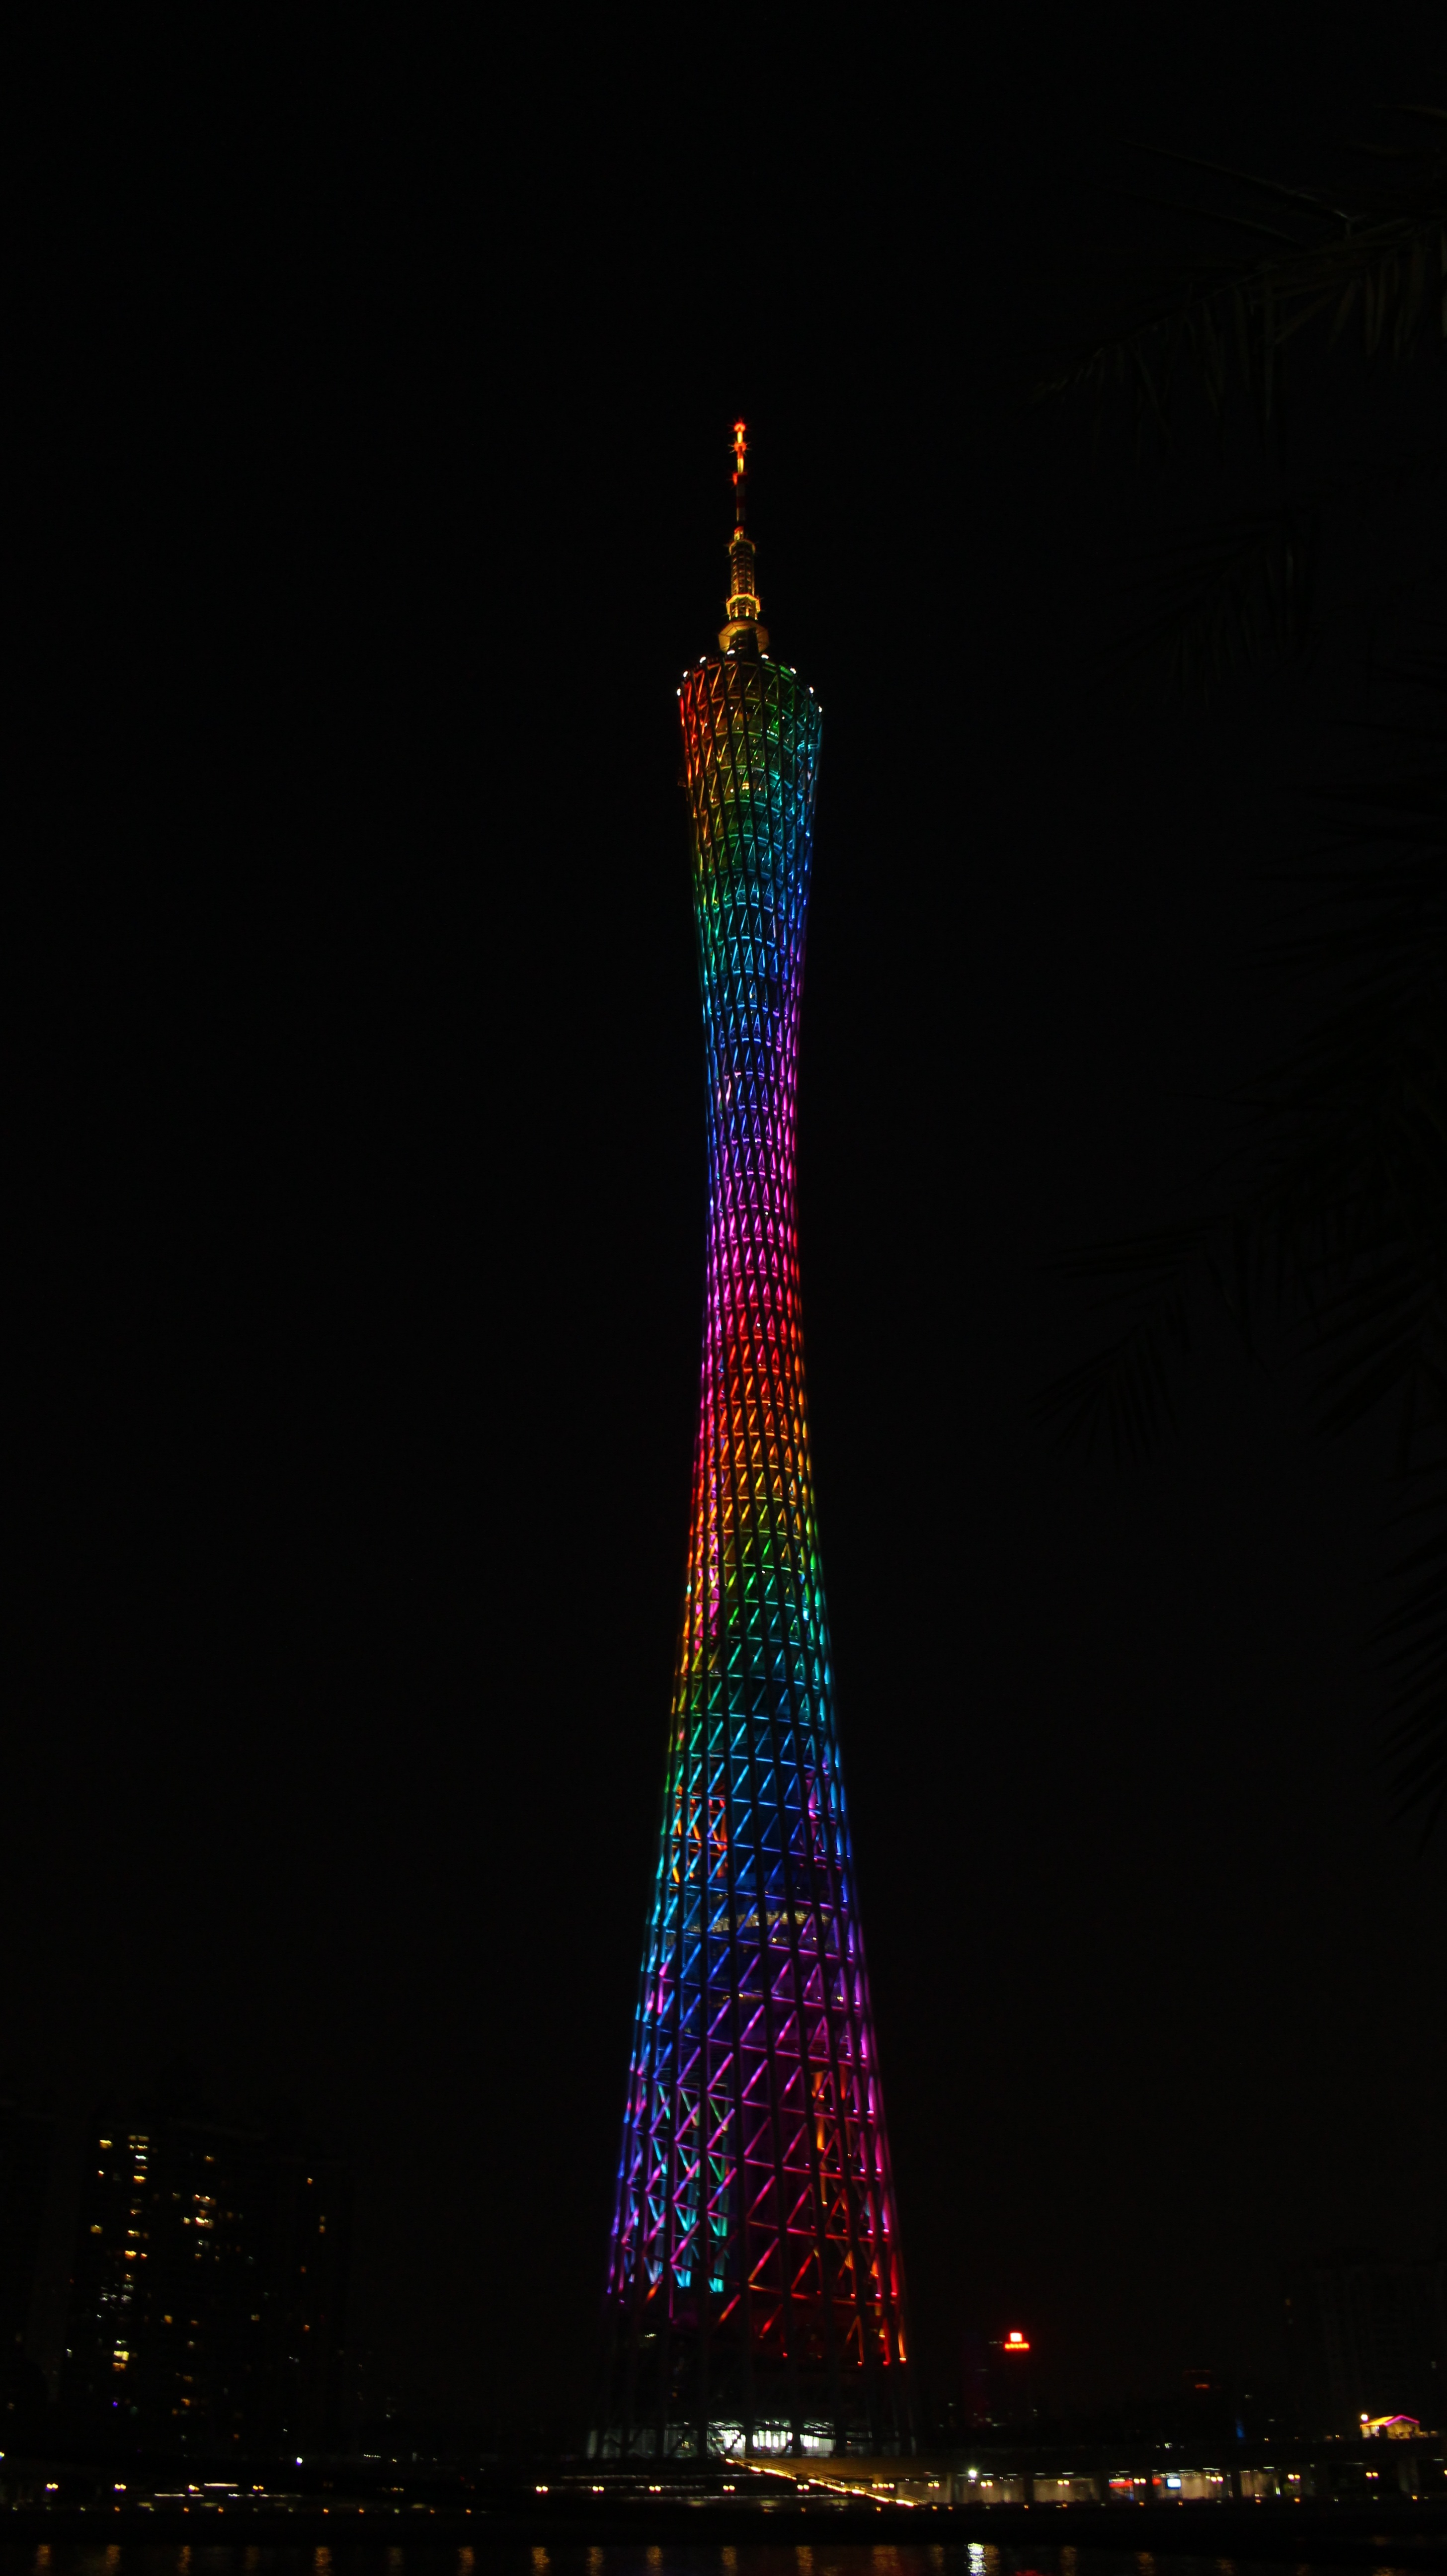
light, skyline, night, skyscraper, cityscape, reflection, tower, landmark, darkness, symmetry, canton, china, lit, canton tower